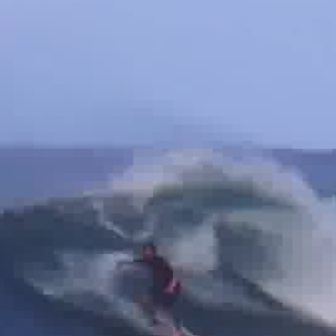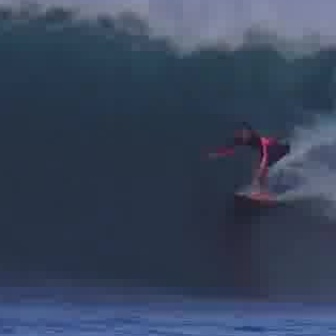
  Please identify the target specified by the bounding box [110,239,198,327] in the first image and locate it in the second image. Return the coordinates in [x_min,y_min,x_max,y_max] format.
Answer: [207,115,289,198]